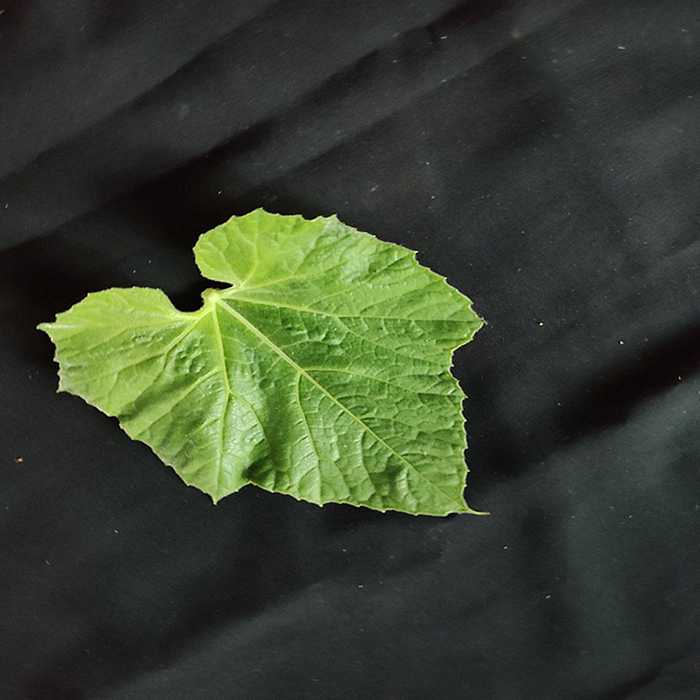
Plant: Bottle gourd
Label: Fresh leaf